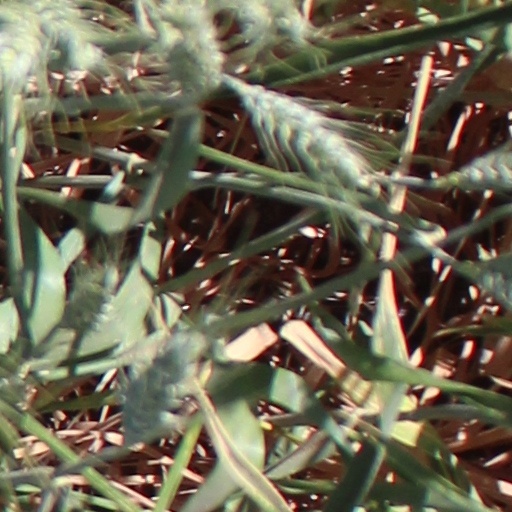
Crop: wheat